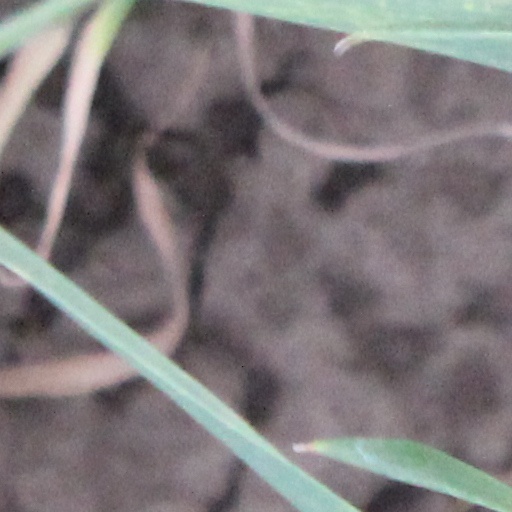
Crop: wheat